Aspidistra

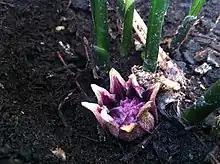
Aspidistra flower

Species of "Aspidistra" are part of the ground flora, growing in forests and under shrubs, in areas of high rainfall, from eastern India, Indochina and China through to Japan. The largest number of species are found in Guangxi Province, China, with Vietnam occupying second place. Few species have a broad distribution, with many being endemic to China or Vietnam.